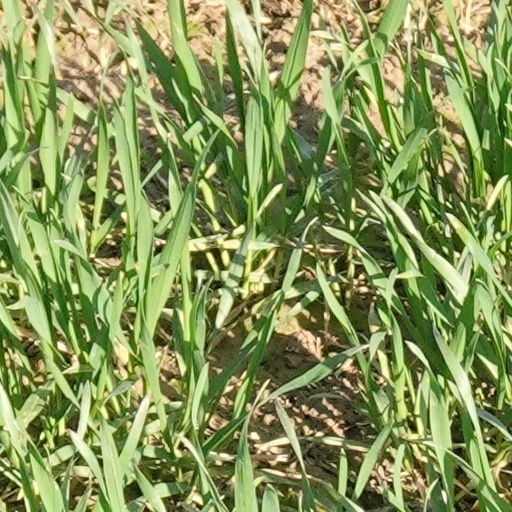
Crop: wheat